Disappearance of Emanuela Orlandi

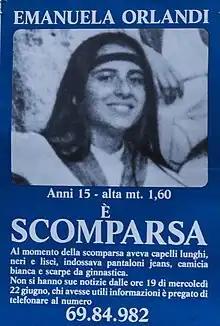
1983 missing person poster

Emanuela Orlandi (born 14January 1968) was a Vatican teenager who mysteriously disappeared while returning home from music school in Rome on 22June 1983. The case received worldwide attention due to the public appeal of Pope John Paul II for her release after an unnamed terrorist organisation claimed to be holding the girl in exchange for the liberation of Mehmet Ali Ağca, the Turkish terrorist who had attempted to assassinate the Pope two years prior. However, the subsequent investigation discovered that the allegation of international terrorism was a misdirection, and the real motive of the disappearance remains unknown.